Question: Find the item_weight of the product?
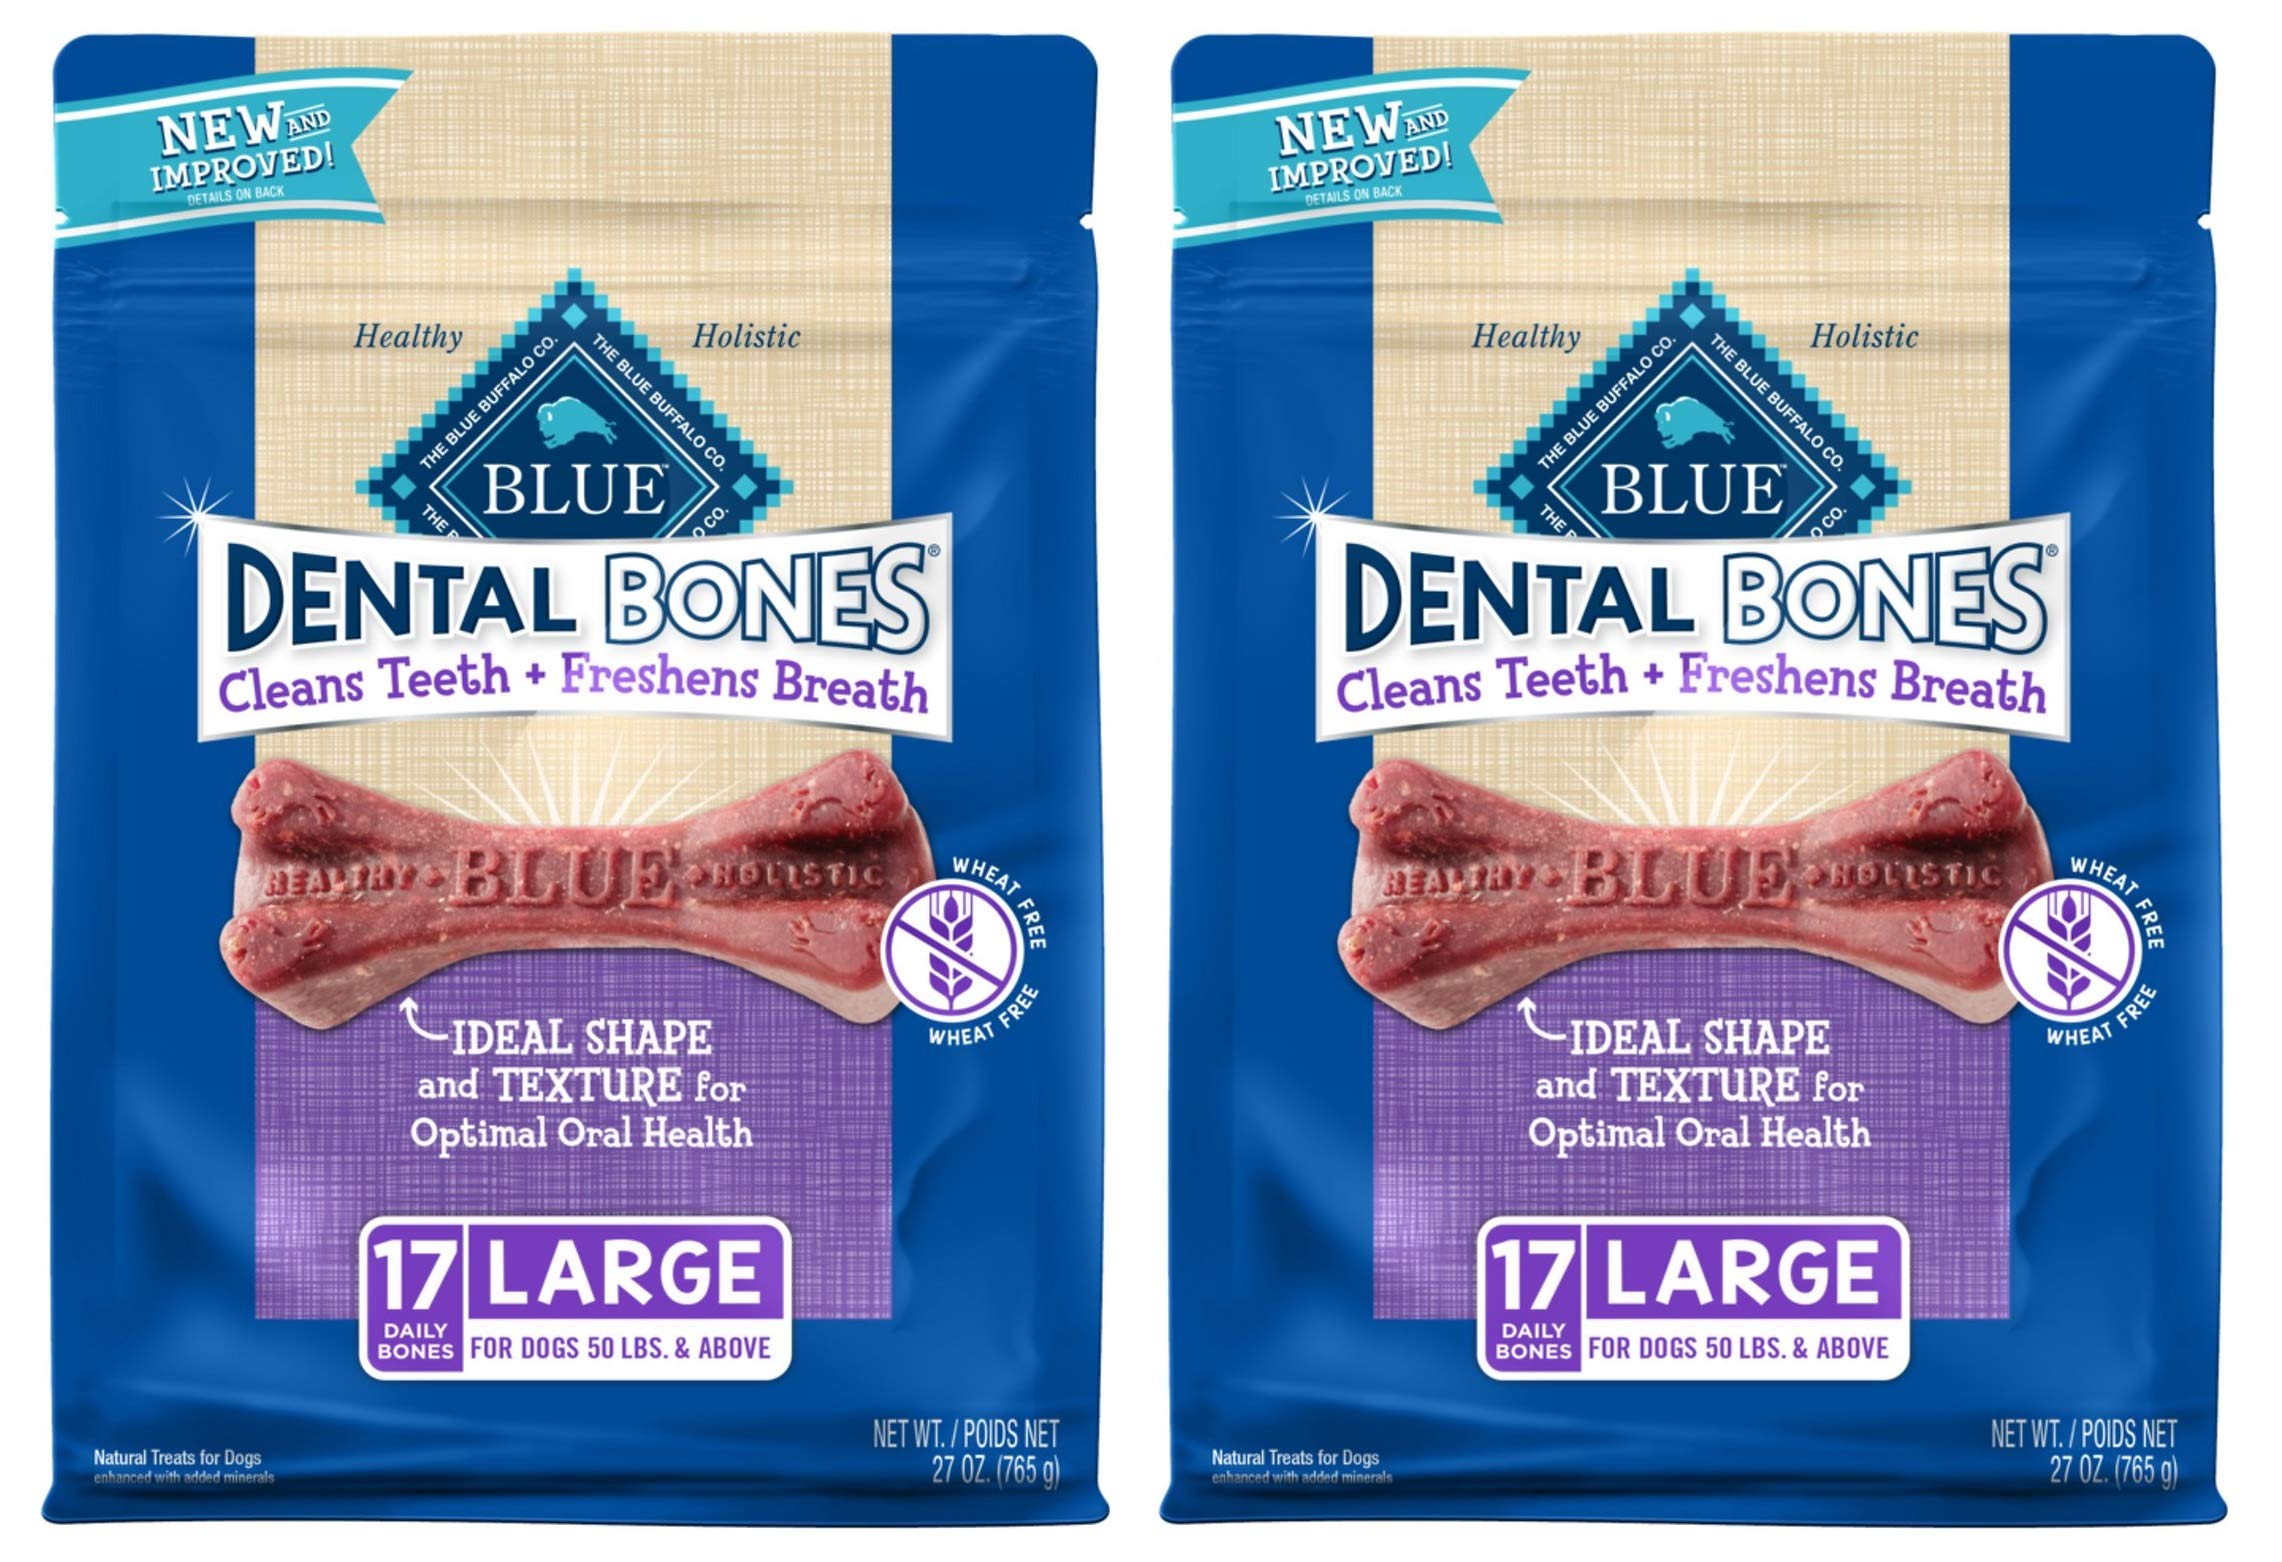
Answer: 765.0 gram